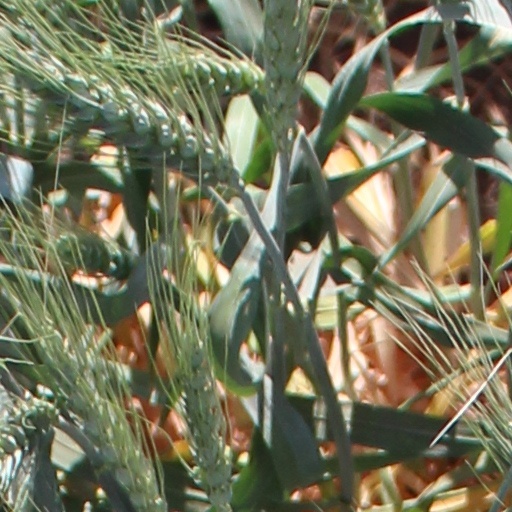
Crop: wheat